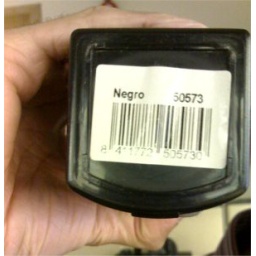
Drew unimpressed by the racist pot placed on his desk